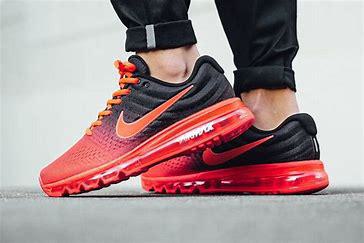
Brand: Nike
Model: Air Max 2017